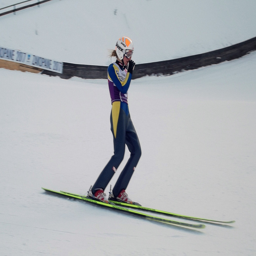
A person that is using a pair of skis.
A skier in a full body suit with a helmet and goggles, skiing on a snow covered slope.
The skier is wearing a blue and yellow suit.
The skiier descends the hill on long yellow skis.
a person in a skiing outfit sitting on the snowy hill